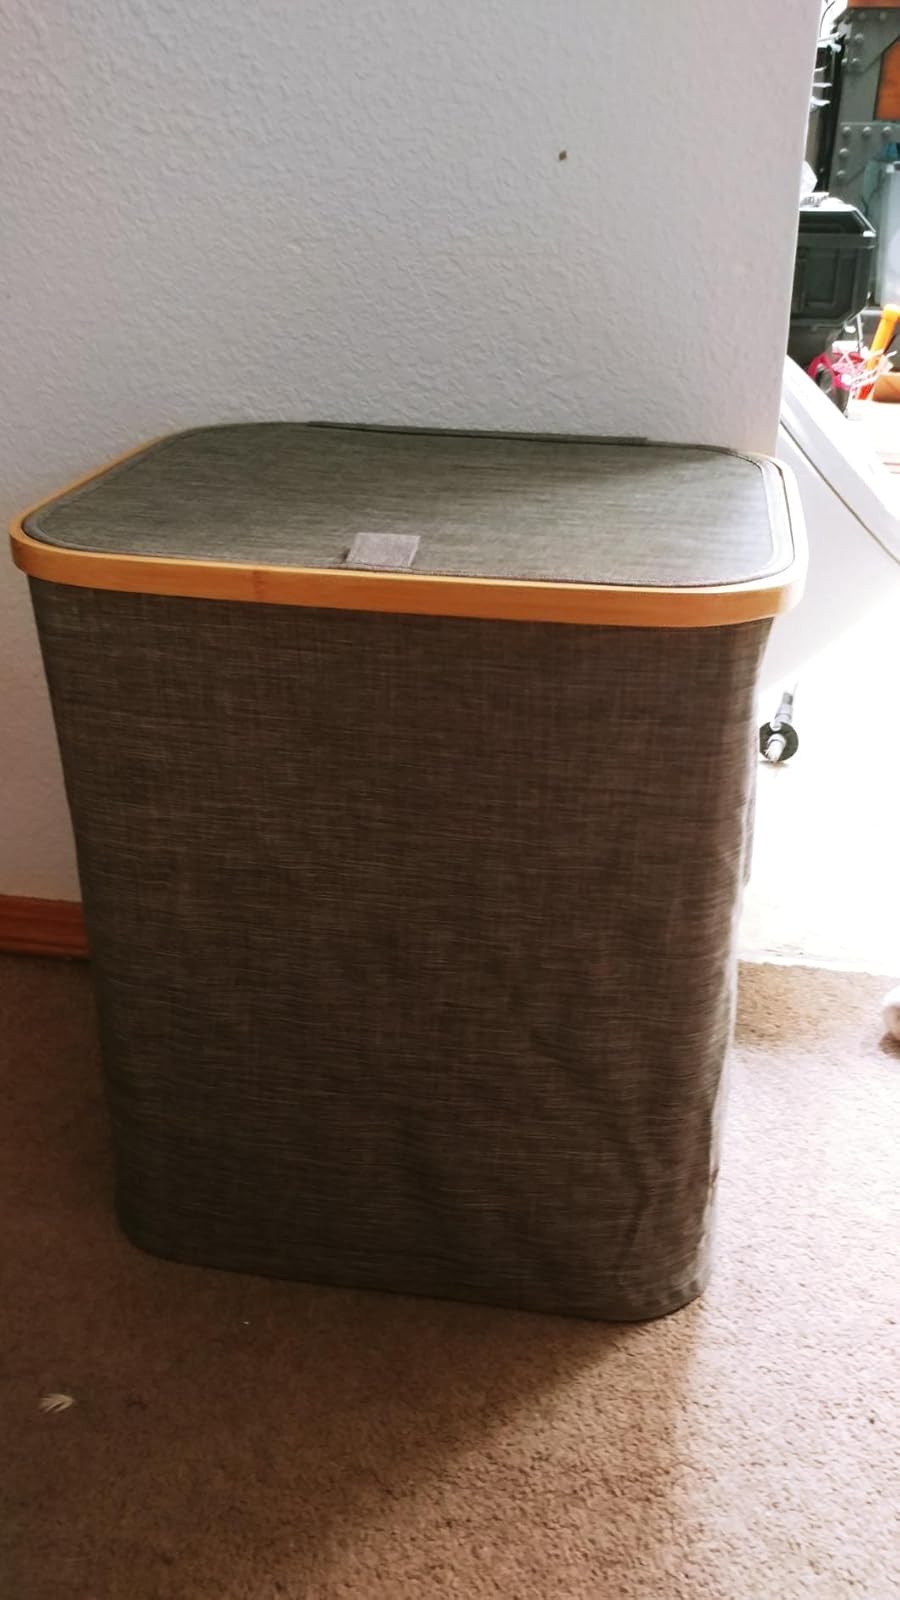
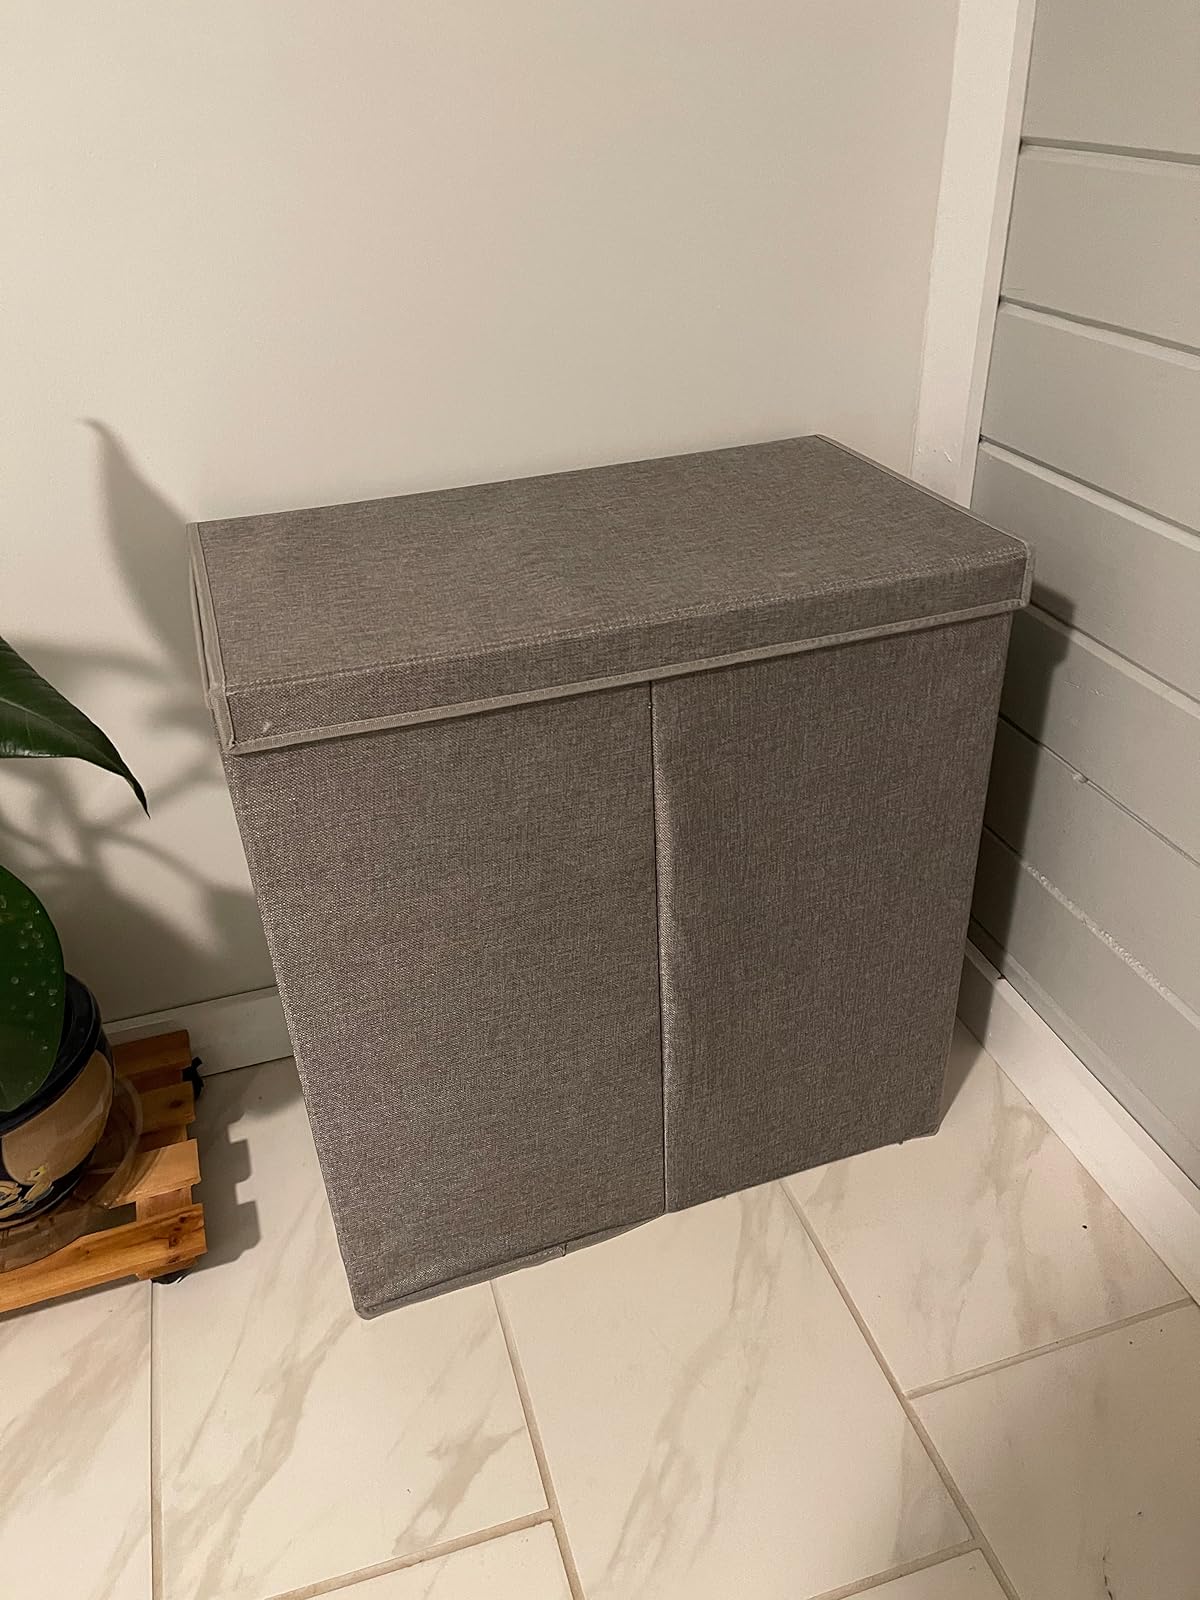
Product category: items_hamper
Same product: no